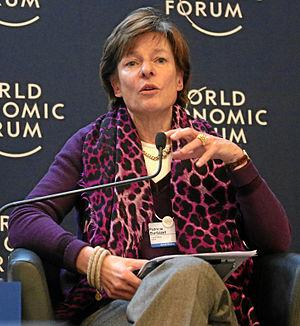
Patricia Barbizet, née Dussart, le 17 avril 1955, est une personnalité française du monde des affaires. Bras droit de l'homme d'affaires et milliardaire François Pinault pendant près de 30 ans, elle a été directrice générale d’Artémis de 1992 à 2017, présidente du conseil de surveillance de Pinault-Printemps-Redoute de 2001 à 2005, vice-présidente du conseil d'administration de Kering de mai 2005 à décembre 2018 et présidente-directrice générale de Christie's de 2014 à 2016. Elle est également membre de plusieurs conseils d'administration de grands groupes français et présidente du club Le Siècle.